Warrenpoint ambush

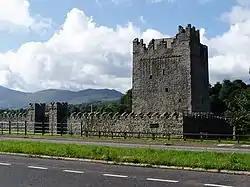
Narrow Water Castle 2007

The second explosion killed twelve soldiers: ten from the Parachute Regiment and two from the Queen's Own Highlanders. Lt. Colonel Blair was the second lieutenant colonel to be killed in the Troubles up until then, following Lt. Colonel Corden-Lloyd of the 2nd Battalion Royal Green Jackets in 1978. Only one of Colonel Blair's epaulettes remained to identify him as his body had been destroyed in the blast. The epaulette was taken from the scene by Brigadier David Thorne to a security briefing with prime minister Margaret Thatcher to "illustrate the human factor" of the attack. Mike Jackson, then a major in the Parachute Regiment, was at the scene soon after the second explosion and later described seeing human remains scattered over the road, in the water and hanging from the trees. He was asked to identify the face of his friend, Major Peter Fursman, still recognisable after it had been ripped from his head by the explosion and recovered from the water by divers from the Royal Engineers.